Luis Fenero

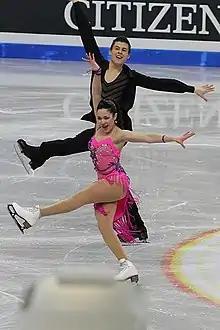
Robledo/Fenero at the 2012 World Junior Championships

Luis Fenero (born 23 July 1992) is a Spanish retired ice dancer. With partner Celia Robledo, he has competed in the final segment at two ISU Championships — 2013 Junior Worlds in Milan, Italy; and 2016 Europeans in Bratislava, Slovakia.